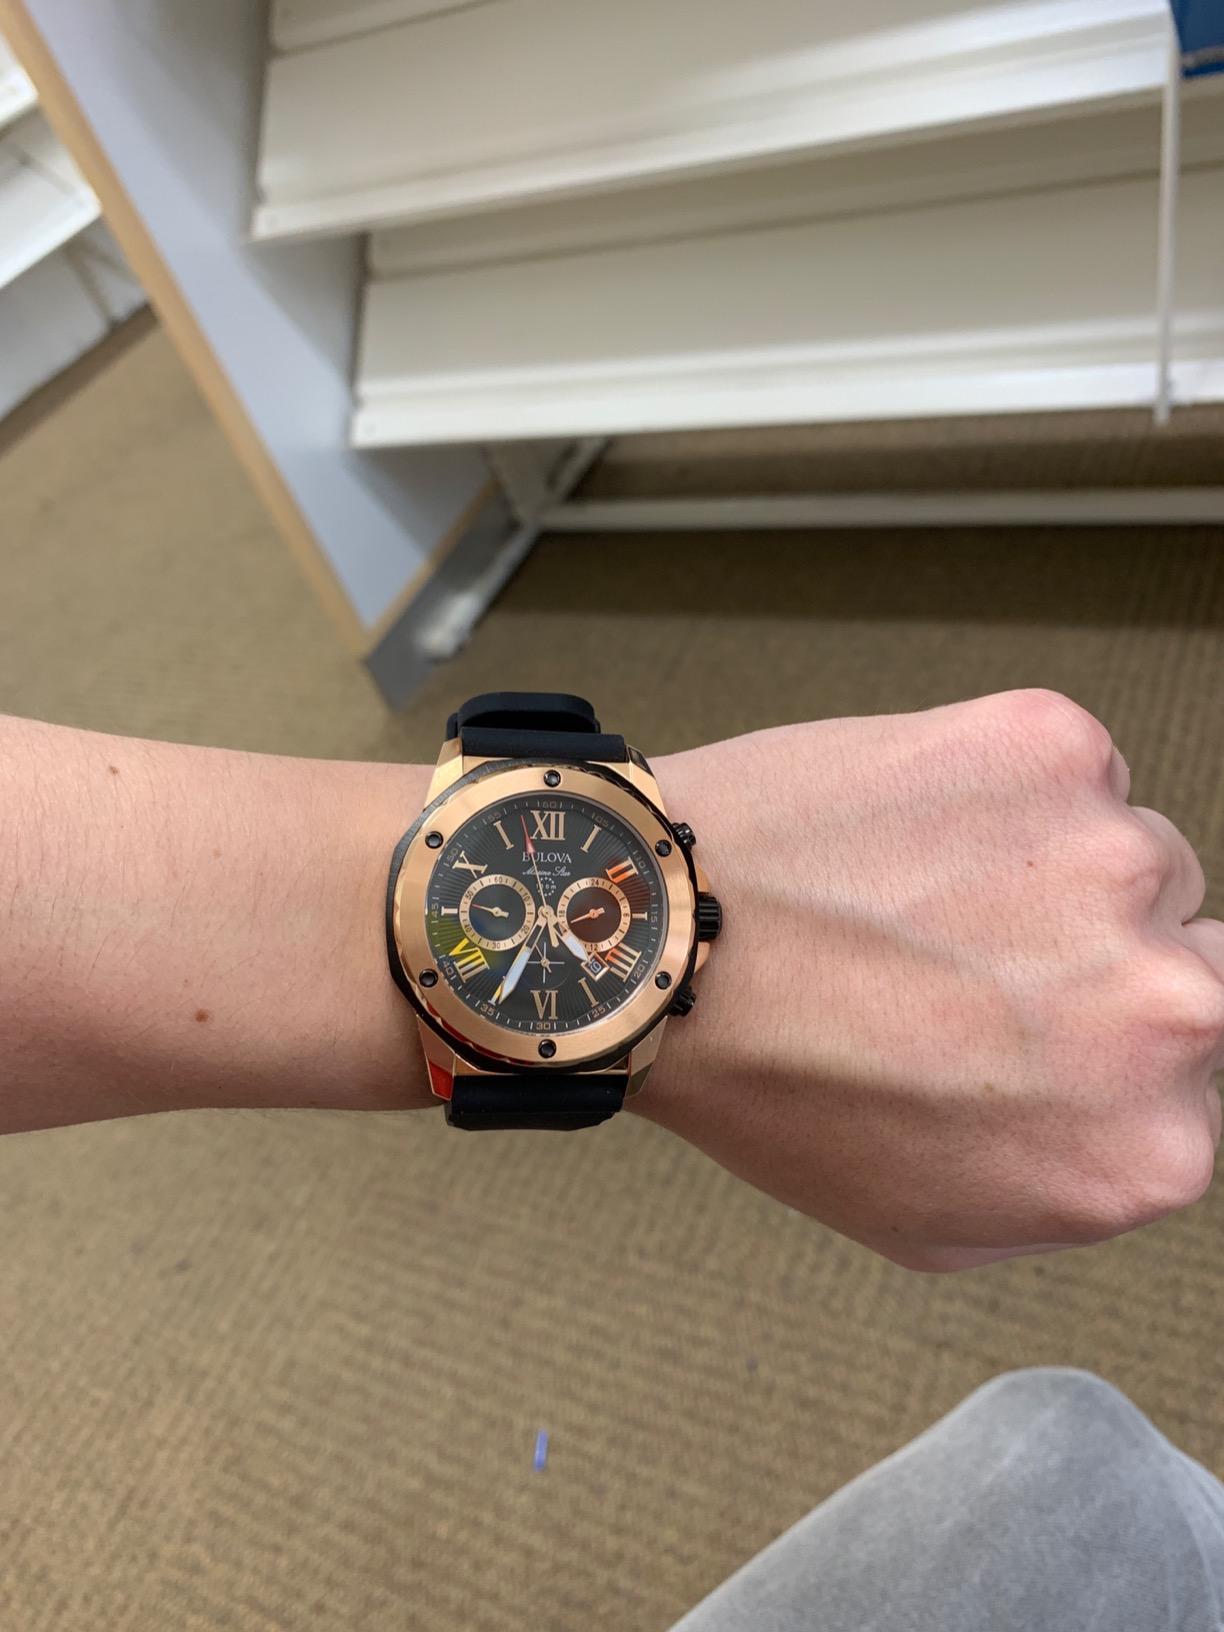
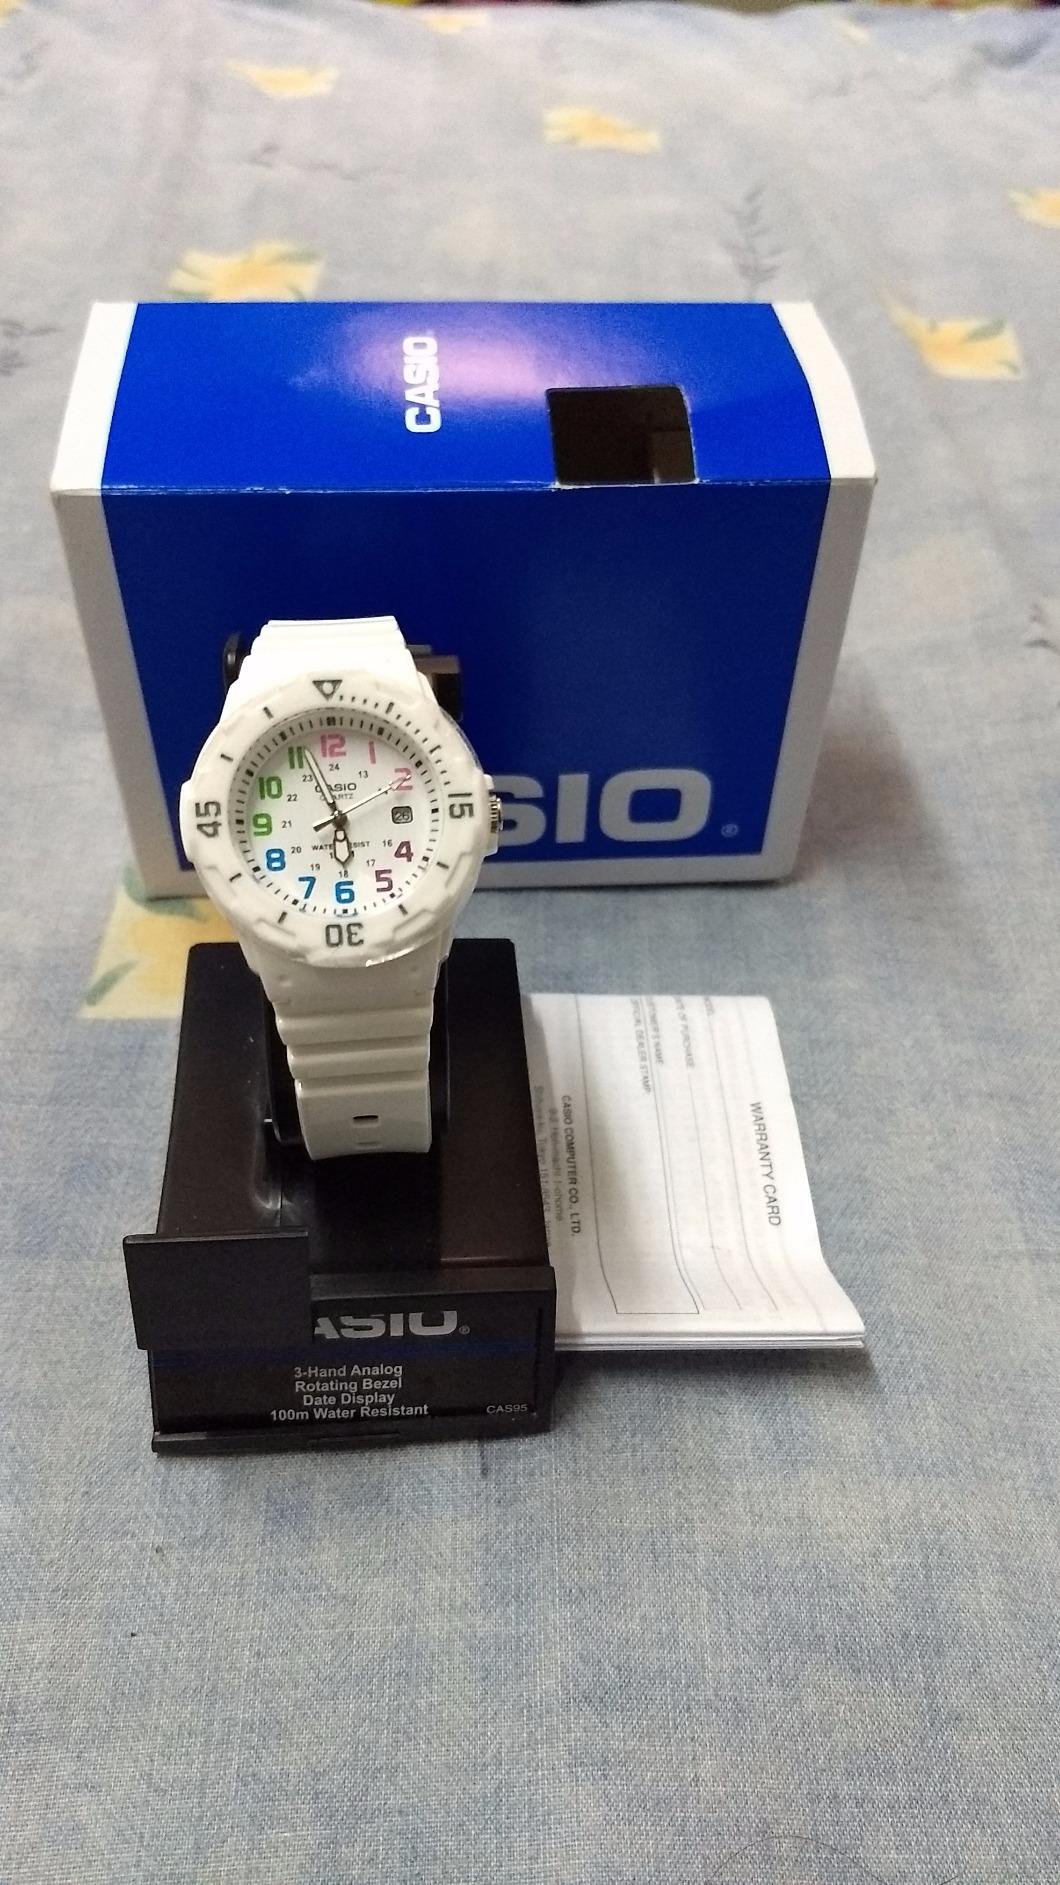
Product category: accessories_watch
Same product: no